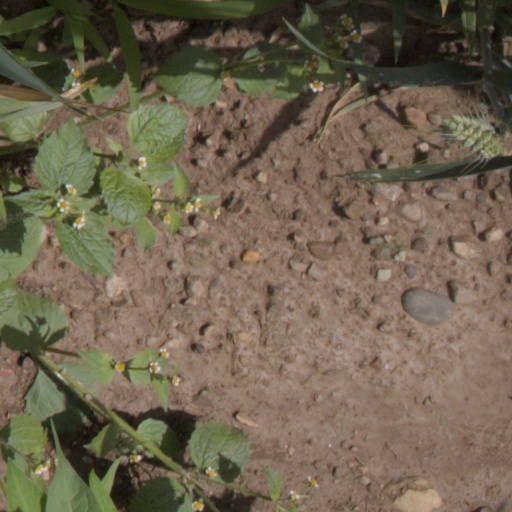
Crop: wheat